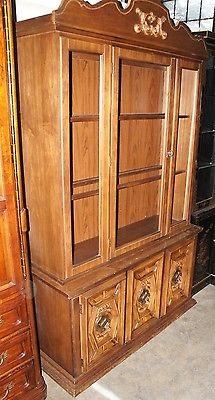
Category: cabinet